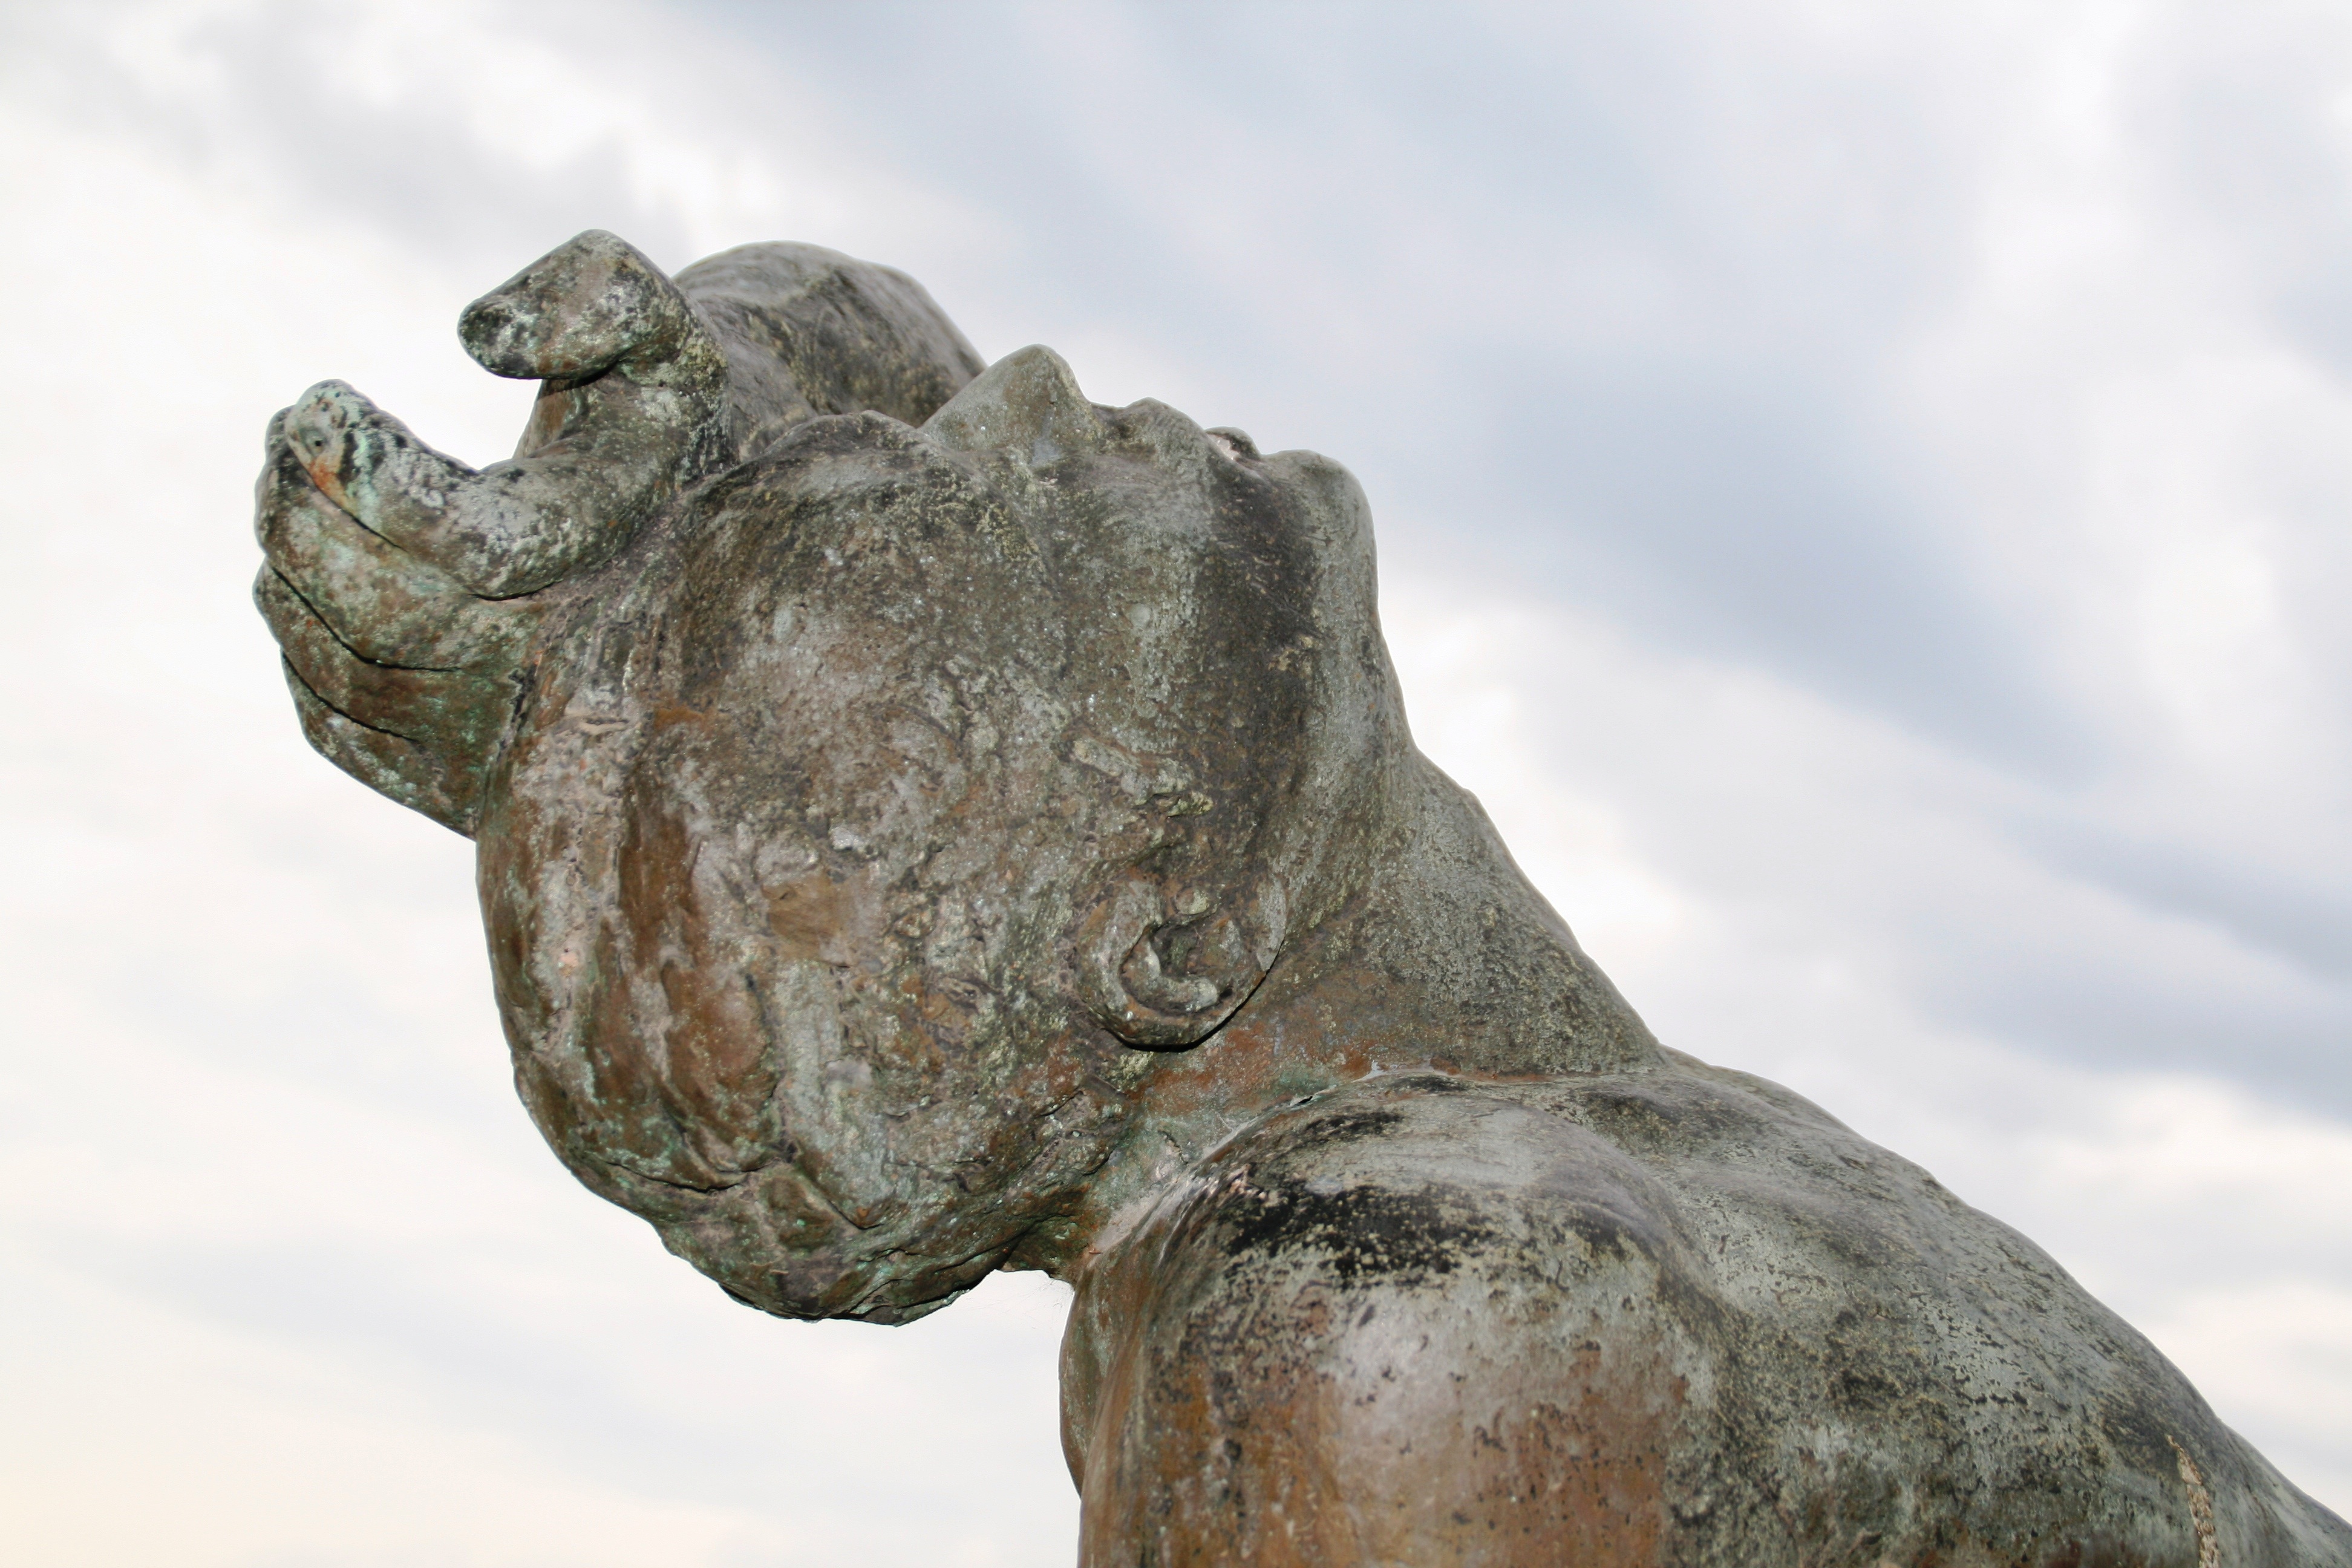
sculpture, statue, monument, gargoyle, rock, art, ancient history, carving, material